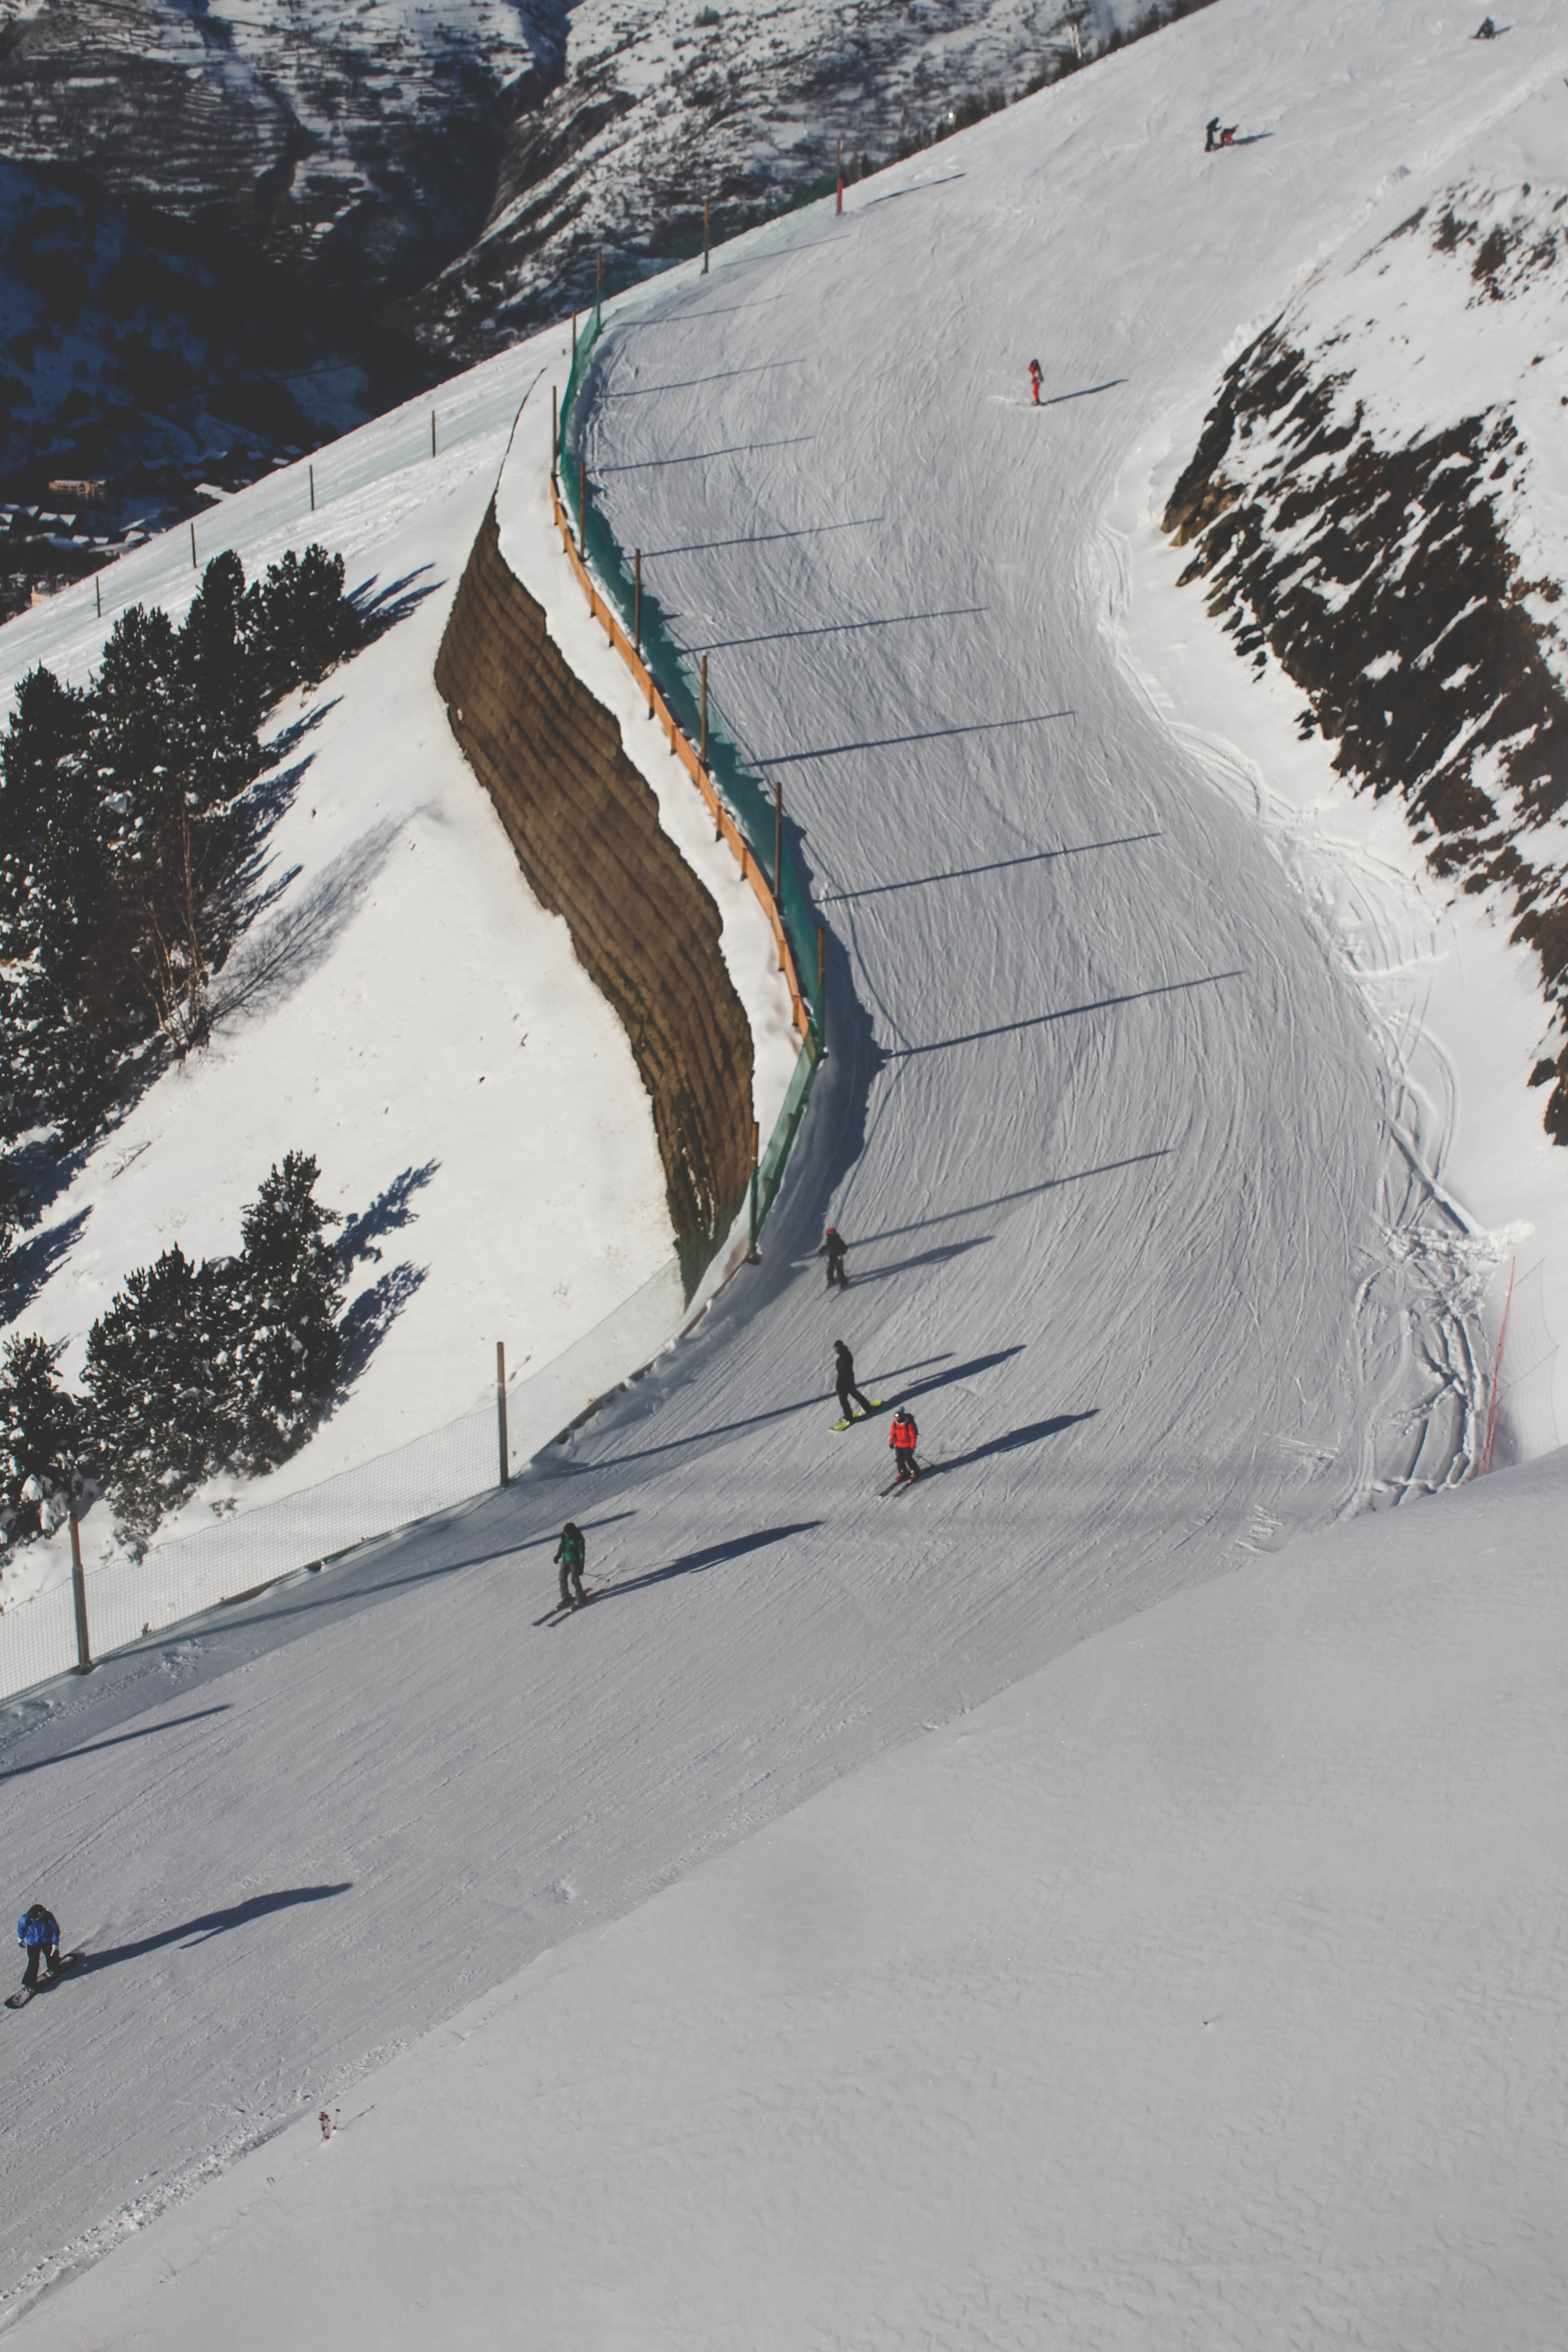
snow, winter, recreation, slope, skiing, sports equipment, winter sport, sports, downhill, ski, piste, nordic skiing, ski mountaineering, ski equipment, outdoor recreation, alpine skiing, geological phenomenon, telemark skiing